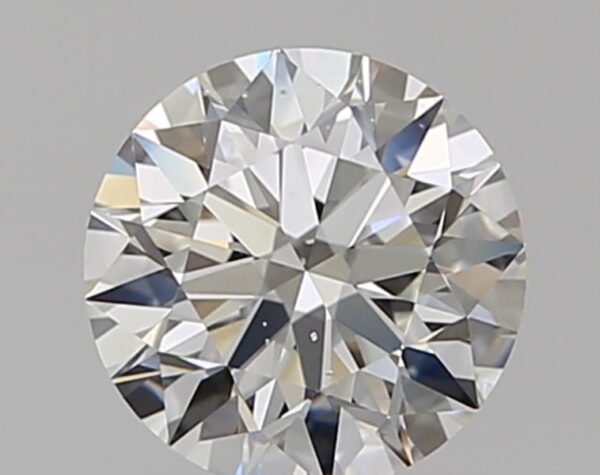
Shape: round
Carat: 0.8
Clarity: VS2
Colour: H
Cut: EX
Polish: EX
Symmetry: EX
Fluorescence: F
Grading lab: GIA
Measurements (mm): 5.93 x 5.95 x 3.7